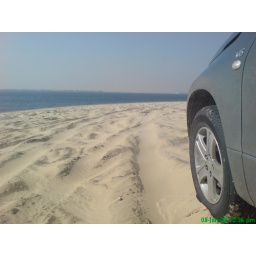
windy morning over the sand hill